2019 Memorial Cup

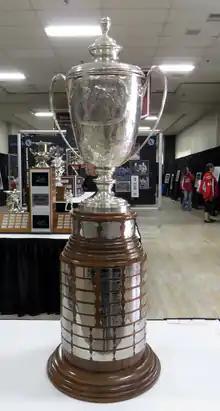
Photo of trophy

The Guelph Storm won the J. Ross Robertson Cup as the playoffs champions of the Ontario Hockey League (OHL). The Storm defeated the Kitchener Rangers in four consecutive games in the first round, then lost the next three games to the London Knights before rallying with four consecutive victories to win the second round series in seven games. The Storm lost the first two games in both the third round and the finals, but defeated the Saginaw Spirit in seven games and the Ottawa 67's in six games.